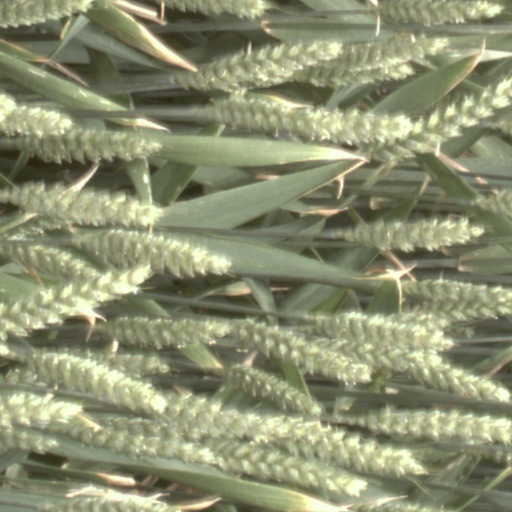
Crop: wheat